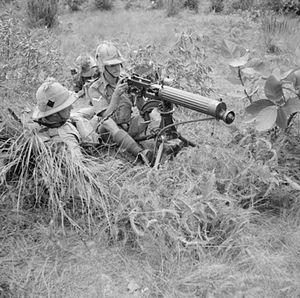
Le Manchester Regiment est un régiment de l'armée de terre britannique aujourd'hui dissous, formé en 1881 par la fusion du 63rd Regiment of foot et du 96th Regiment of foot. En 1958, cette unité de l'infanterie de la British Army a été fusionné avec le King's Regiment pour donner naissance au King's Regiment transformé, en 1968 en King's Regiment puis, amalgamé en 2008 au sein du Duke of Lancaster's Regiment.